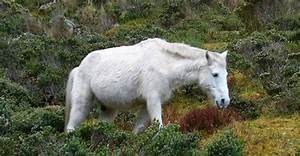
Label: cavallo